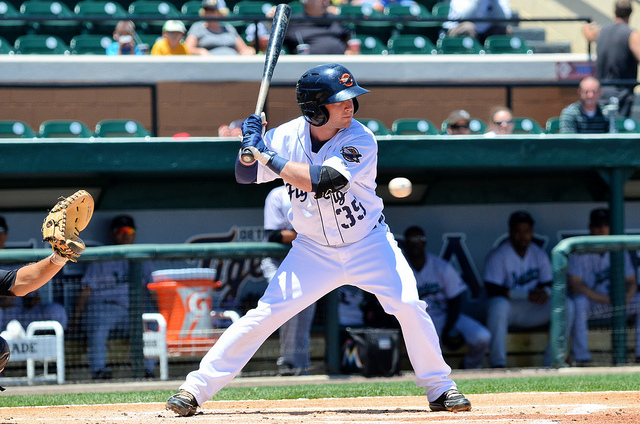
một cầu thủ đánh bóng đang chuẩn bị đánh bóng